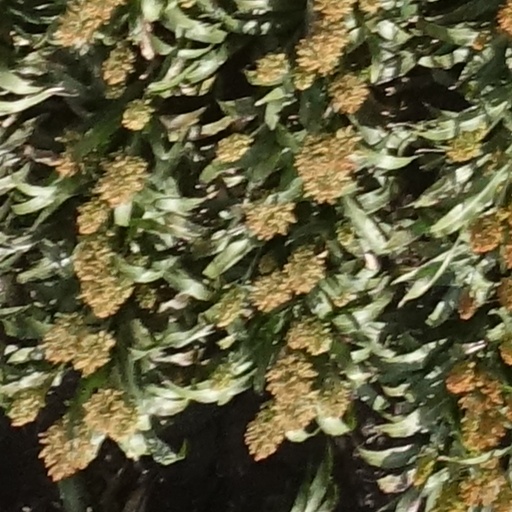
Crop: sorghum